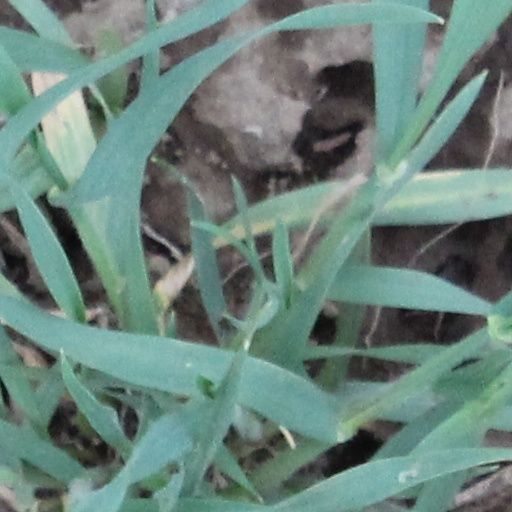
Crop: wheat